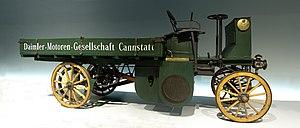
Daimler Motor-Lastwagen est le premier camion à moteur à essence de l'histoire de l'automobile, fabriqué en 1896, par le constructeur automobile allemand Daimler-Motoren-Gesellschaft, qui devient Mercedes-Benz / Mercedes-Benz Trucks en 1926.
Gottlieb Daimler est un ingénieur allemand en mécanique. Inventeur de génie des premiers moteurs à essence fonctionnels industrialisables de l'histoire de l'automobile et fondateur de la marque de moteur et d'automobile allemande Daimler-Motoren-Gesellschaft.
Le moteur Daimler Type P est un moteur à essence 2 cylindres en V, conçu et inventé par les inventeurs allemands Gottlieb Daimler et Wilhelm Maybach dans les années 1880. Premier moteur à essence fonctionnel de l'histoire de l'automobile, breveté en 1887, associé historiquement aux premiers véhicules à essence sur terre, air, et mer de l'histoire des technologies, et à l'origine des nombreux constructeurs de véhicules motorisés historiques mondiaux.